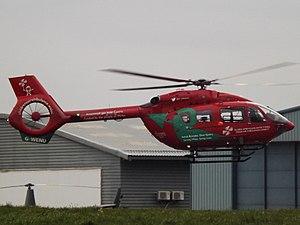
La Wales Air Ambulance Charity est un service caritatif d'ambulances aériennes qui fournit un service médical d'urgence par hélicoptère permettant de sauver des vies au Royaume-Uni et plus particulièrement au pays de Galles. Il n'est pas financé par le NHS - mais uniquement par des dons de charité du Royaume-Uni. Il soutient également le service de transfert d'urgence de l'Ambulance aérienne pour enfants au pays de Galles.
Au Royaume-Uni, les services médicaux aériens sont fournis par un ensemble d'organisations, exploitant des hélicoptères ou des aéronefs à voilure fixe pour faire face à des urgences médicales, et assurant le transport des patients vers, depuis ou entre des centres de soins. Ces ambulances aériennes remplissent à la fois les fonctions des services médicaux d'urgence et le transport des patients entre des centres spécialisés ou dans le cadre d'opérations de rapatriement.